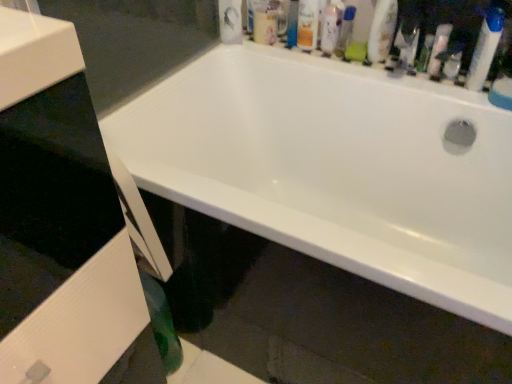
Question: Where can I find a free spot between green plastic tube at upper right, which is counted as the 2th toiletry, starting from the right, and white glossy bottle at upper right, positioned as the second cleaning product in right-to-left order? Please provide its 2D coordinates.
Answer: [(0.757, 0.172)]